Public School No. 111-C

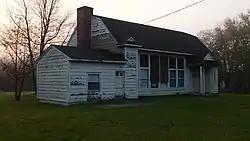
Public School No. 111-C, November 2012

Public School No. 111-C is a historic rural school building located at Christiana, New Castle County, Delaware. It was built in 1923, and consists of a one-story, balloon frame, gambrel-roofed main block containing the classrooms with three small wings housing the furnace room, wash rooms and work and lunch room. The building is in the Colonial Revival style. It is an example of the schools for African American children built in the 1920s by progressive philanthropist Pierre S. du Pont (1870–1954).